List of cover versions of Led Zeppelin songs

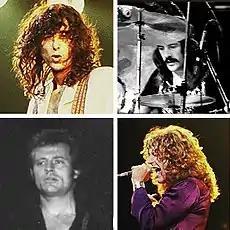
Led Zeppelin. Clockwise, from top left: Jimmy Page, John Bonham, Robert Plant, John Paul Jones

Led Zeppelin was an English rock band which played from 1968 to 1980. They are considered one of the most successful, innovative, and influential rock groups in history. During the band's tenure and in the years since they disbanded, many artists have recorded and released cover versions of their songs. These include complete tribute albums, live versions, as well as versions on studio albums. Led Zeppelin has also garnered tribute acts, such as Dread Zeppelin, who performs their songs in a reggae style as sung by an obese Elvis impersonator, and the all-female Zepparella.